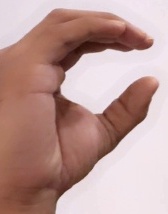
ASL sign: C